Costalegre

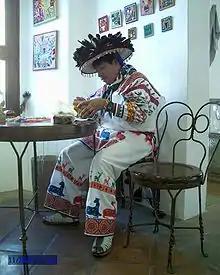
A Huichol artisan in traditional dress.

In the north of Jalisco, the indigenous Huichol people live in towns in mountainous areas that are difficult to access. They call themselves "wixarica", "The People," in their own language. The name "Huichol" is derived from the name that was given to them by Nahuatl speakers. Along Constalegre it is possible to find Huichol handmade crafts, drapes and traditional toys.